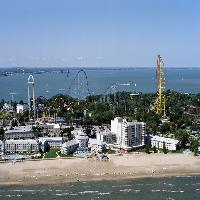
Weather: sun or clear